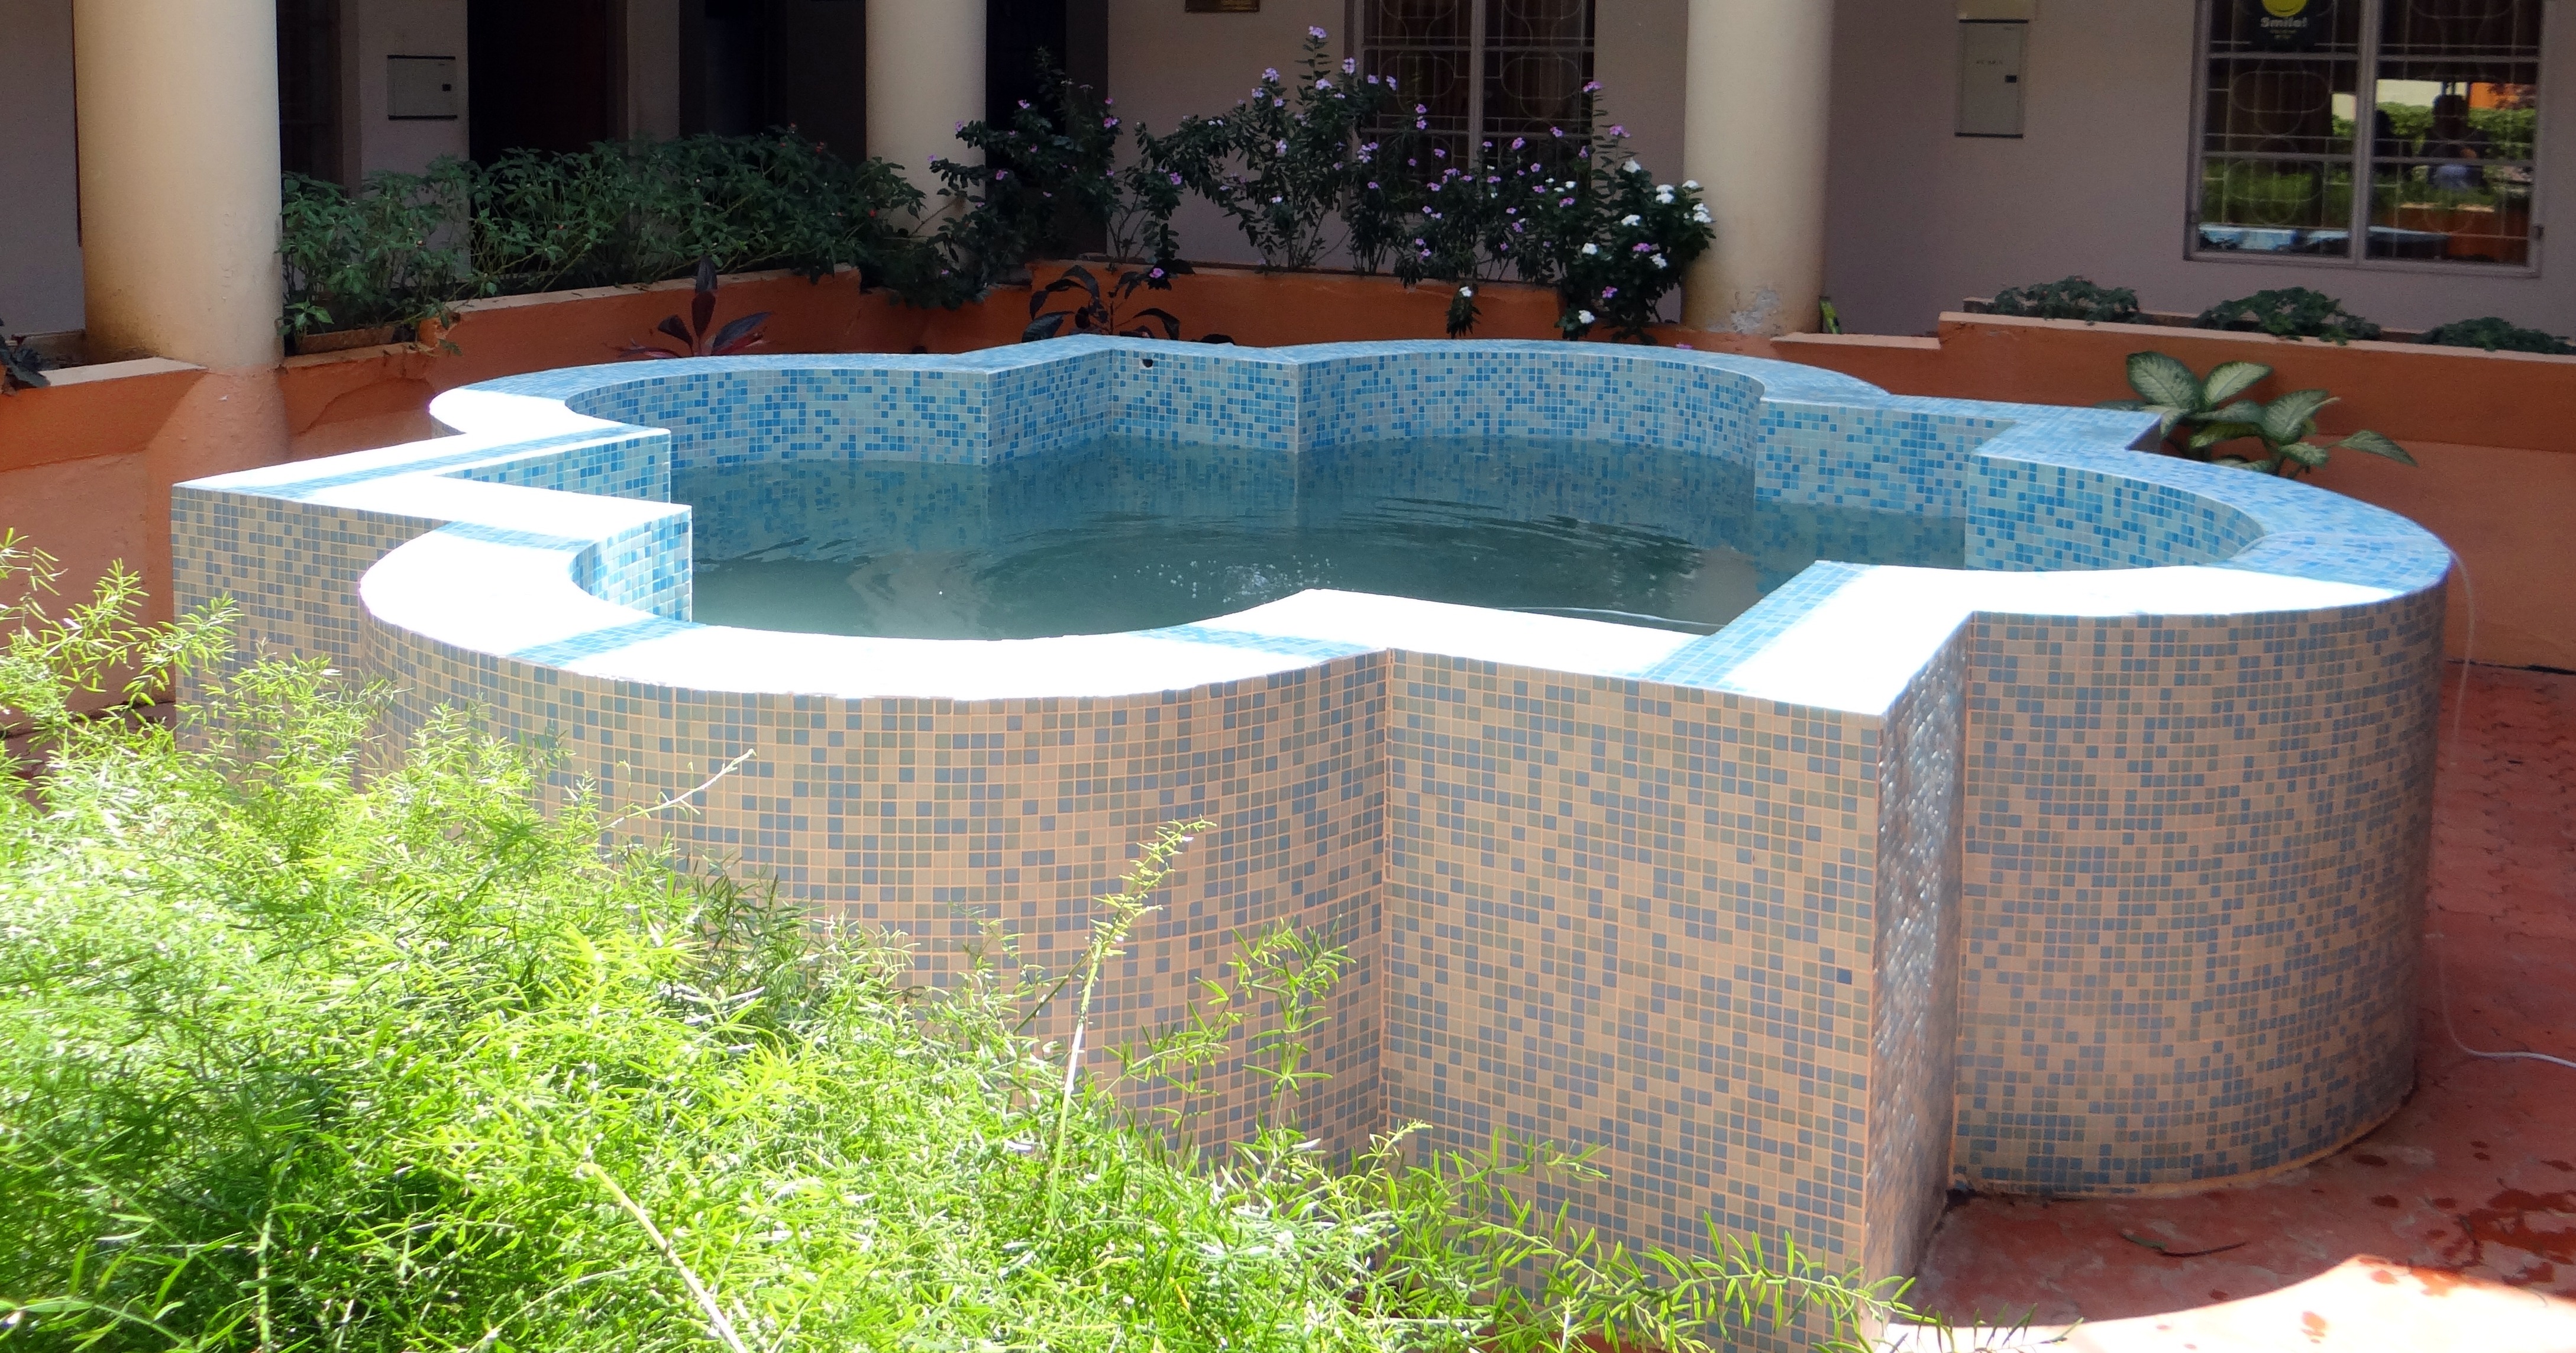
table, water, pool, pond, swimming pool, backyard, property, furniture, garden, fish, dharwad, material, india, yard, jacuzzi, fish pond, man made object, outdoor structure